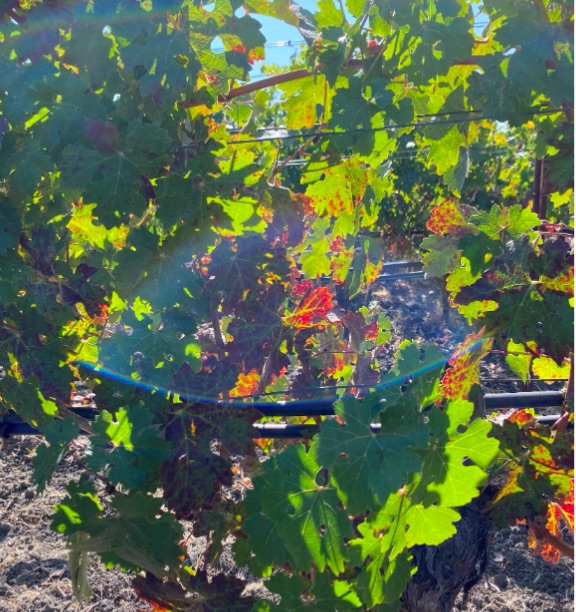
Label: Red Blotch